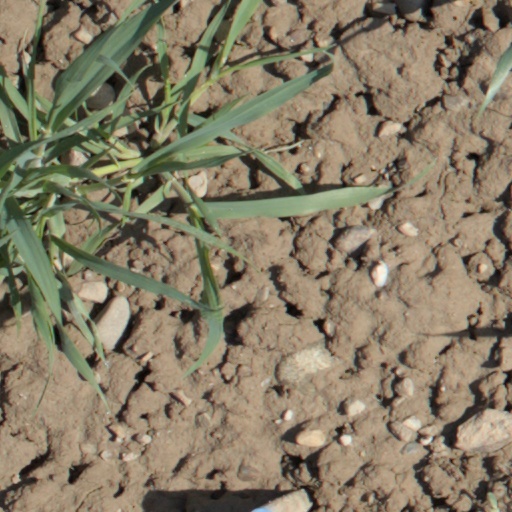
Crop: wheat